Battle of Koporye

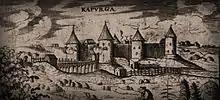
Koporye Fortress

The Battle of Koporye took place on October 8, 1708 close to Koporye, in the Swedish Empire during the Ingrian campaign in the Great Northern War. A Swedish force consisting of 1,800 men under the command of generals Carl Gustaf Armfeldt and Anders Erik Ramsay attacked a numerically stronger enemy of between 2,000 and 3,000 Russian forces. The battle ended in a Swedish victory with about 600 Russians killed and only 70 dead among the Swedish force. After further campaigning, the Swedish–Finland army under the command of Georg Lybecker decided to evacuate his troops, having failed at his objectives.